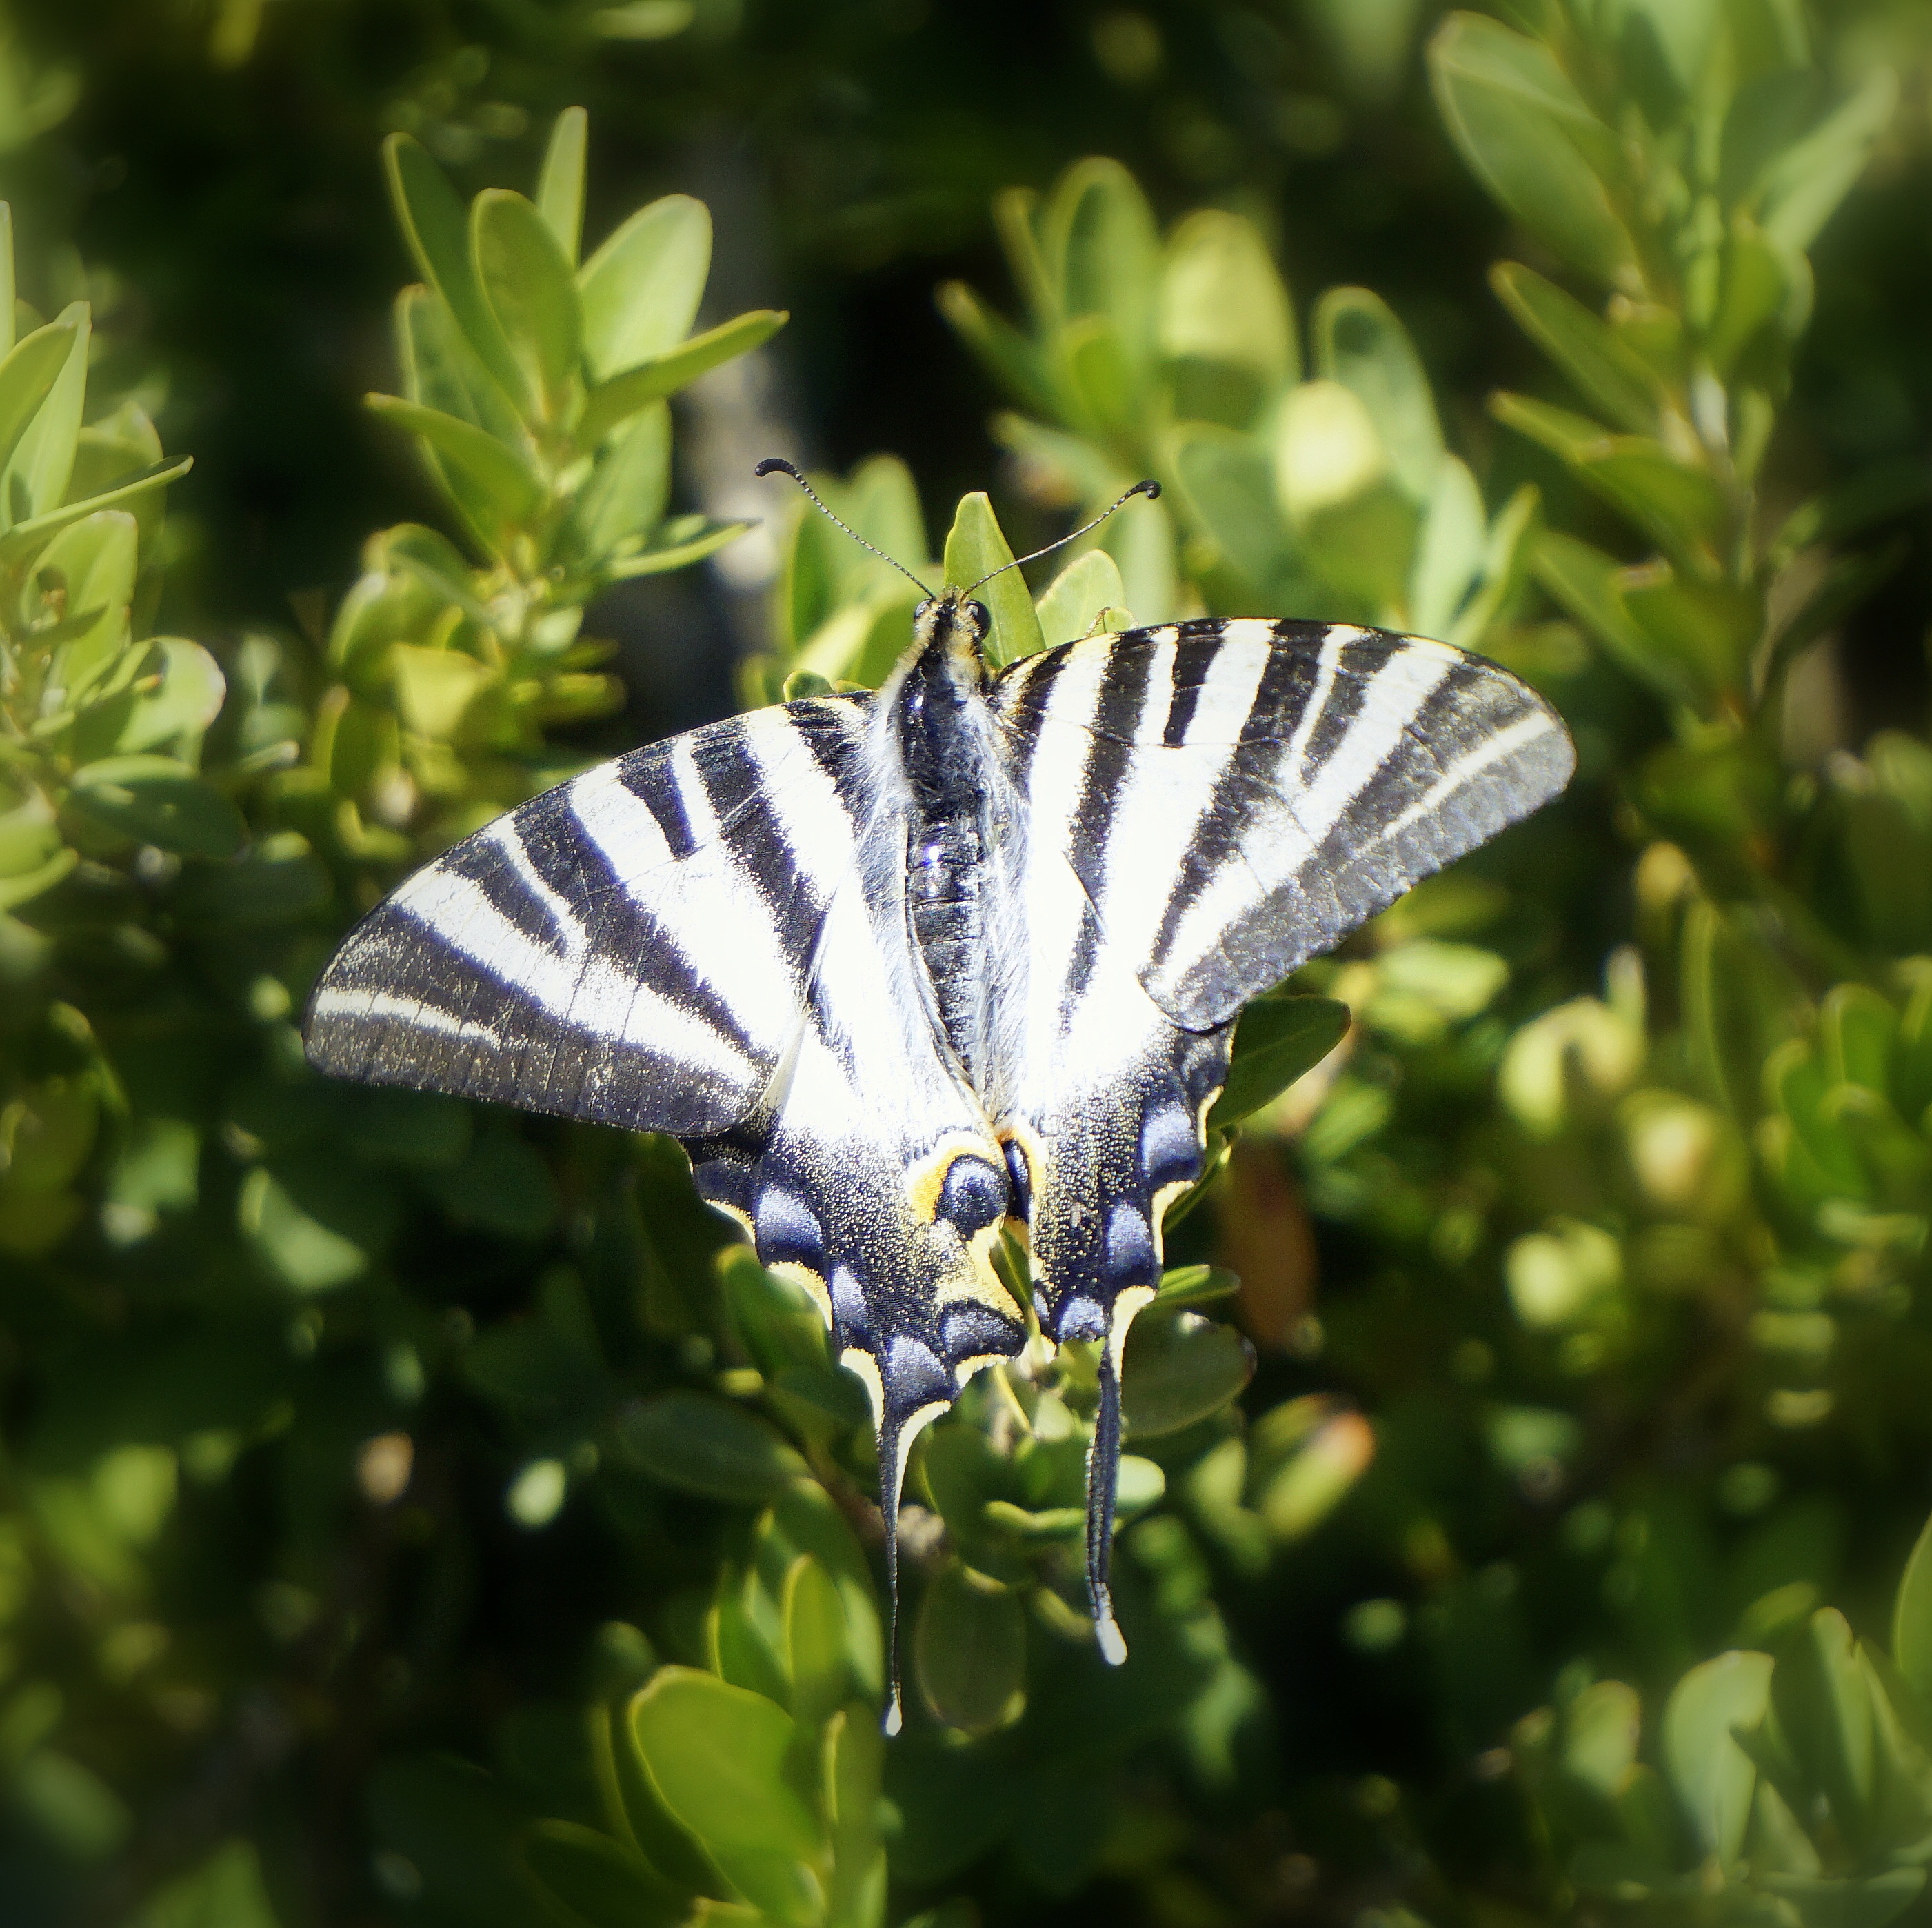
nature, flower, animal, wildlife, insect, botany, butterfly, garden, flora, fauna, invertebrate, striped, camouflage, leaves, pieridae, macro photography, arthropod, pollinator, white stripes, moths and butterflies, lycaenid, brush footed butterfly